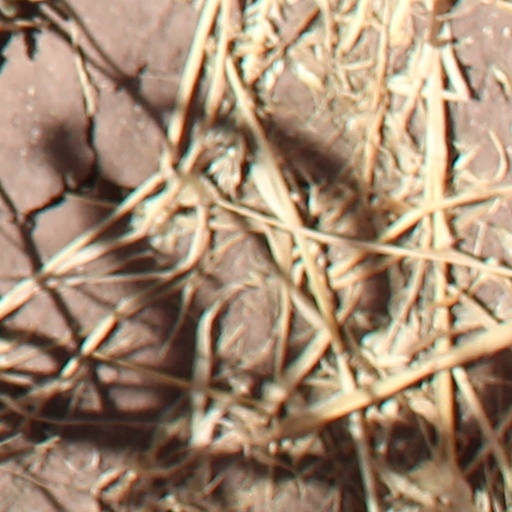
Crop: wheat